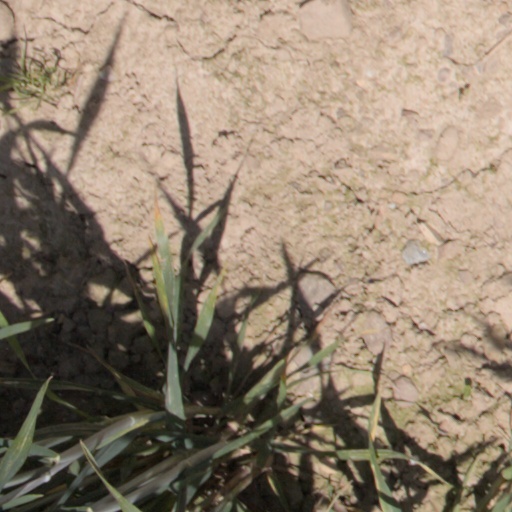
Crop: wheat